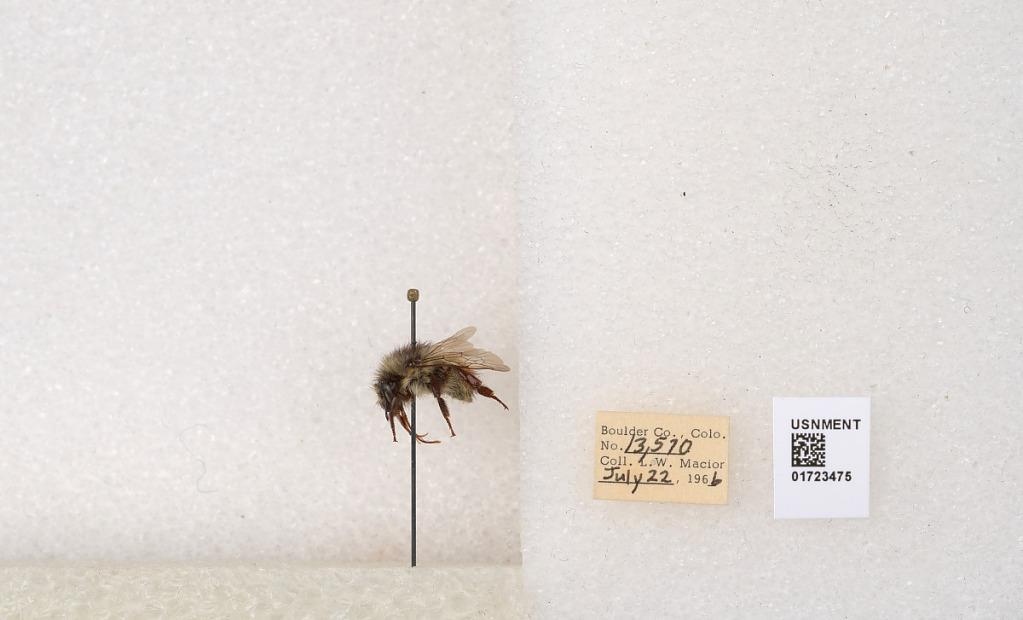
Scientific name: Bombus flavifrons Cresson
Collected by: L. Macior
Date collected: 1966-7-22
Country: United States
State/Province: Colorado
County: Boulder
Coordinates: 40.0925, -105.358